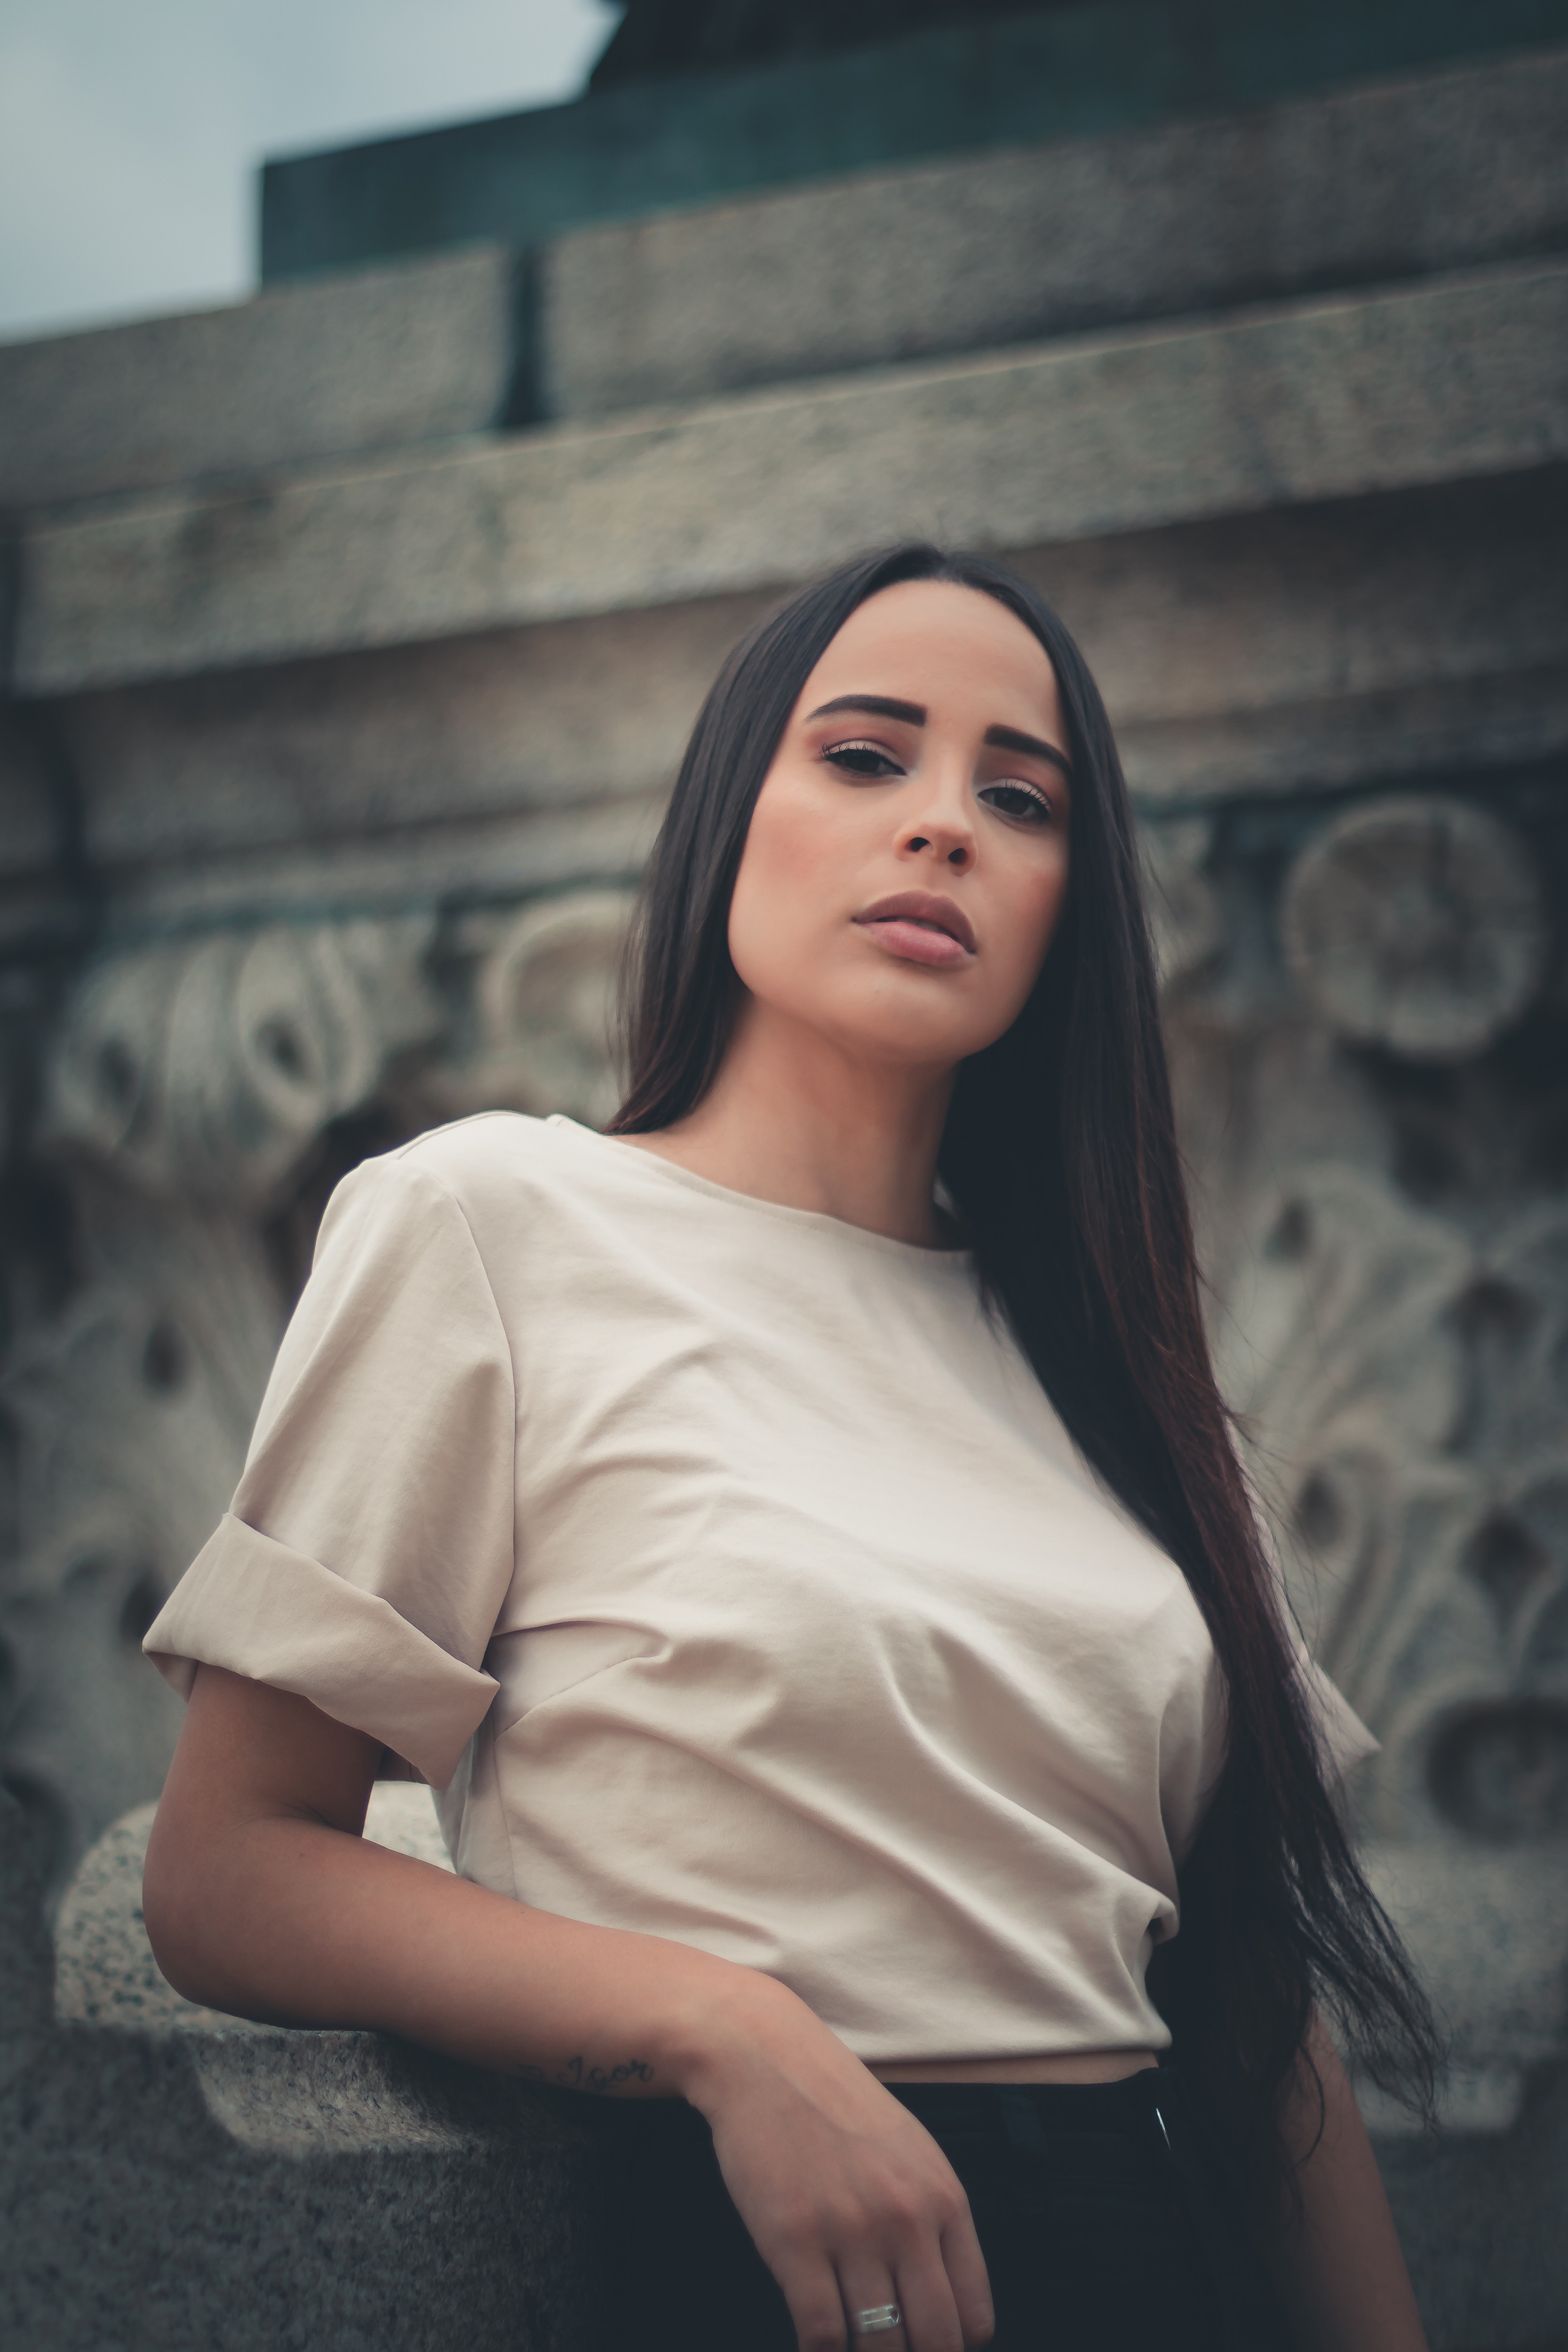
face, hair, white, photograph, shoulder, beauty, lady, long hair, head, lip, skin, hairstyle, photo shoot, fashion, model, photography, eye, black hair, brown hair, flash photography, smile, portrait photography, dress, fashion model, portrait, neck, street fashion, fashion design, t shirt, style, top